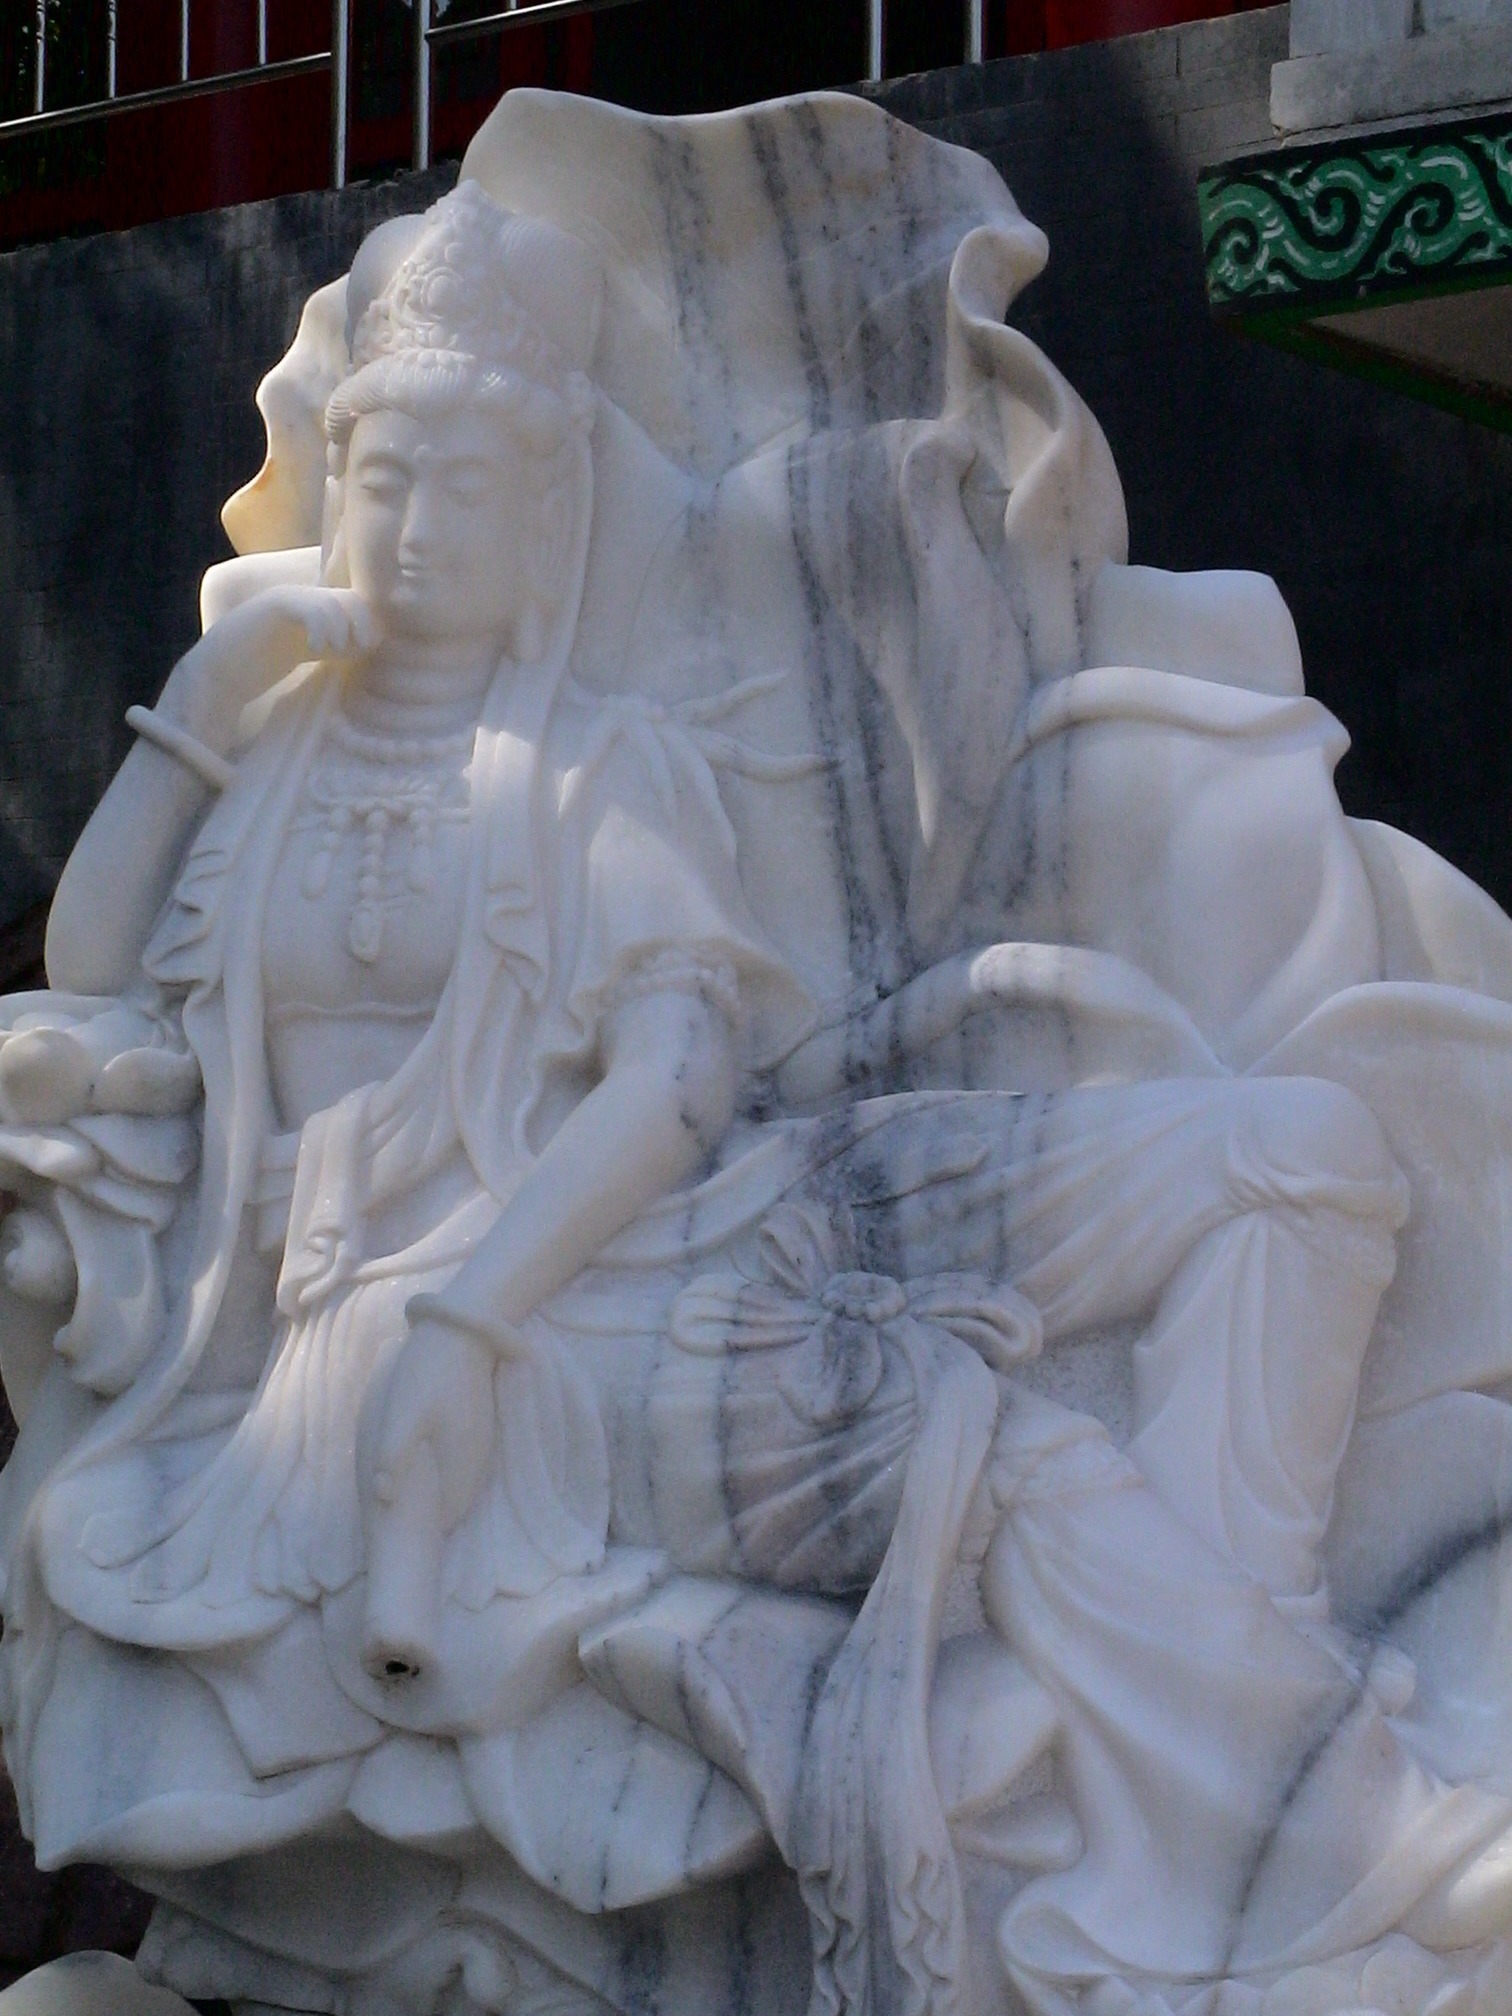
monument, statue, sculpture, art, marble, fountain, carving, relief, china, stone carving, classical sculpture, fengcheng, phoenix hill